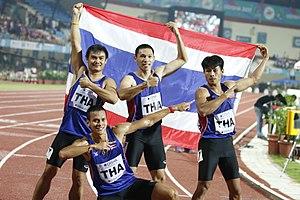
Namsuwan Krisada ou Kritsada Namsuwan est un athlète thaïlandais, spécialiste du 100 m.
Jaran Sathoengram est un athlète thaïlandais, spécialiste du 200 m.
Bandit Chuangchai est un athlète thaïlandais, spécialiste du sprint.
Jirapong Meenapra est un athlète thaïlandais, spécialiste du sprint.